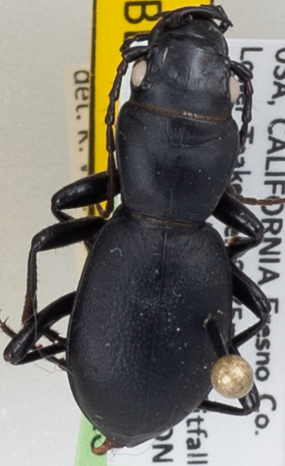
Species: Omus californicus
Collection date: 2022-08-17
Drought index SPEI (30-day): -0.32
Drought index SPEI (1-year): -1.01
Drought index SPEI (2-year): -2.09